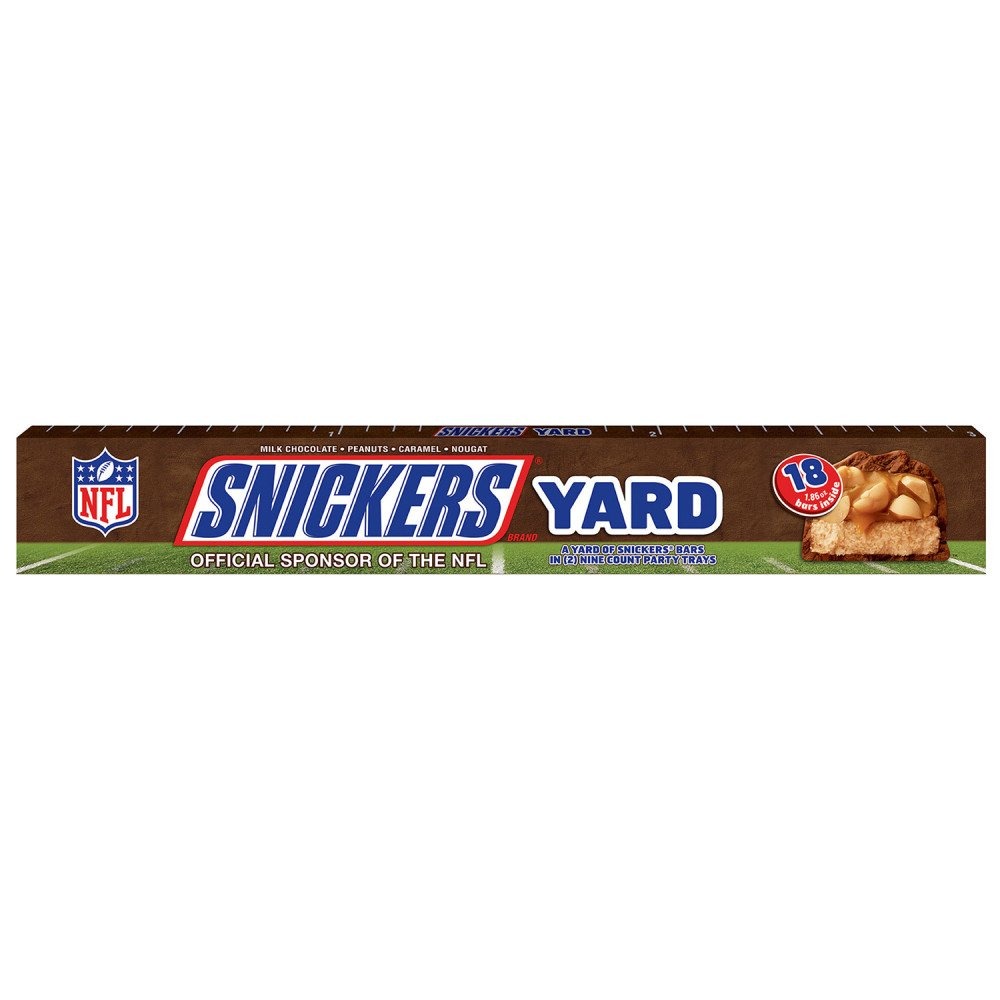
Item Name: Snickers Yard Chocolate Bars Candy 18 Count, 33.48 Ounce
Bullet Point 1: Contains one (1) 18-count, yard-long pack of 1.86-ounce SNICKERS Chocolate Candy Bars
Bullet Point 2: 18 total individually wrapped bars to share
Bullet Point 3: Ideal holiday gift or Christmas stocking stuffer for the football fan in your life
Bullet Point 4: A new, fun way to share your favorite candy bar this holiday season
Bullet Point 5: Made with milk chocolate, peanuts, caramel and nougat
Value: 33.48
Unit: oz

Price: 14.98